List of common microcontrollers

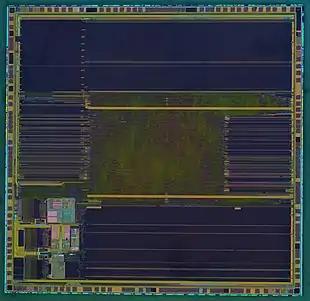
STM32F103VGT6 die

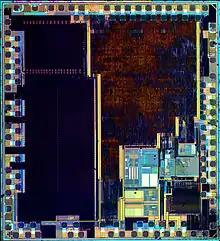
STM32F100C4T6B die

While Synopsys does not manufacture or sell chips directly, Synopsys licenses the ARC Processor design to a variety of companies that, as of 2020, ship about 1.5 billion products based on ARC processors per year.